Govan Mbeki

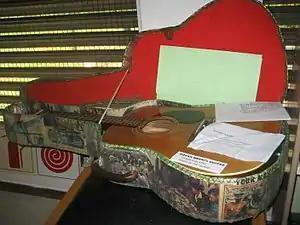
Govan Mbeki's guitar at Robben Island (Fort Hare Archives, 2016)

Following the Rivonia Trial, Mbeki served a long-term on Robben Island, during which he managed to run education classes with prisoners, many on Marxist theory, and wrote a number of significant analyses jail, which were kept on the island and used for discussions. The surviving copies have since been published.